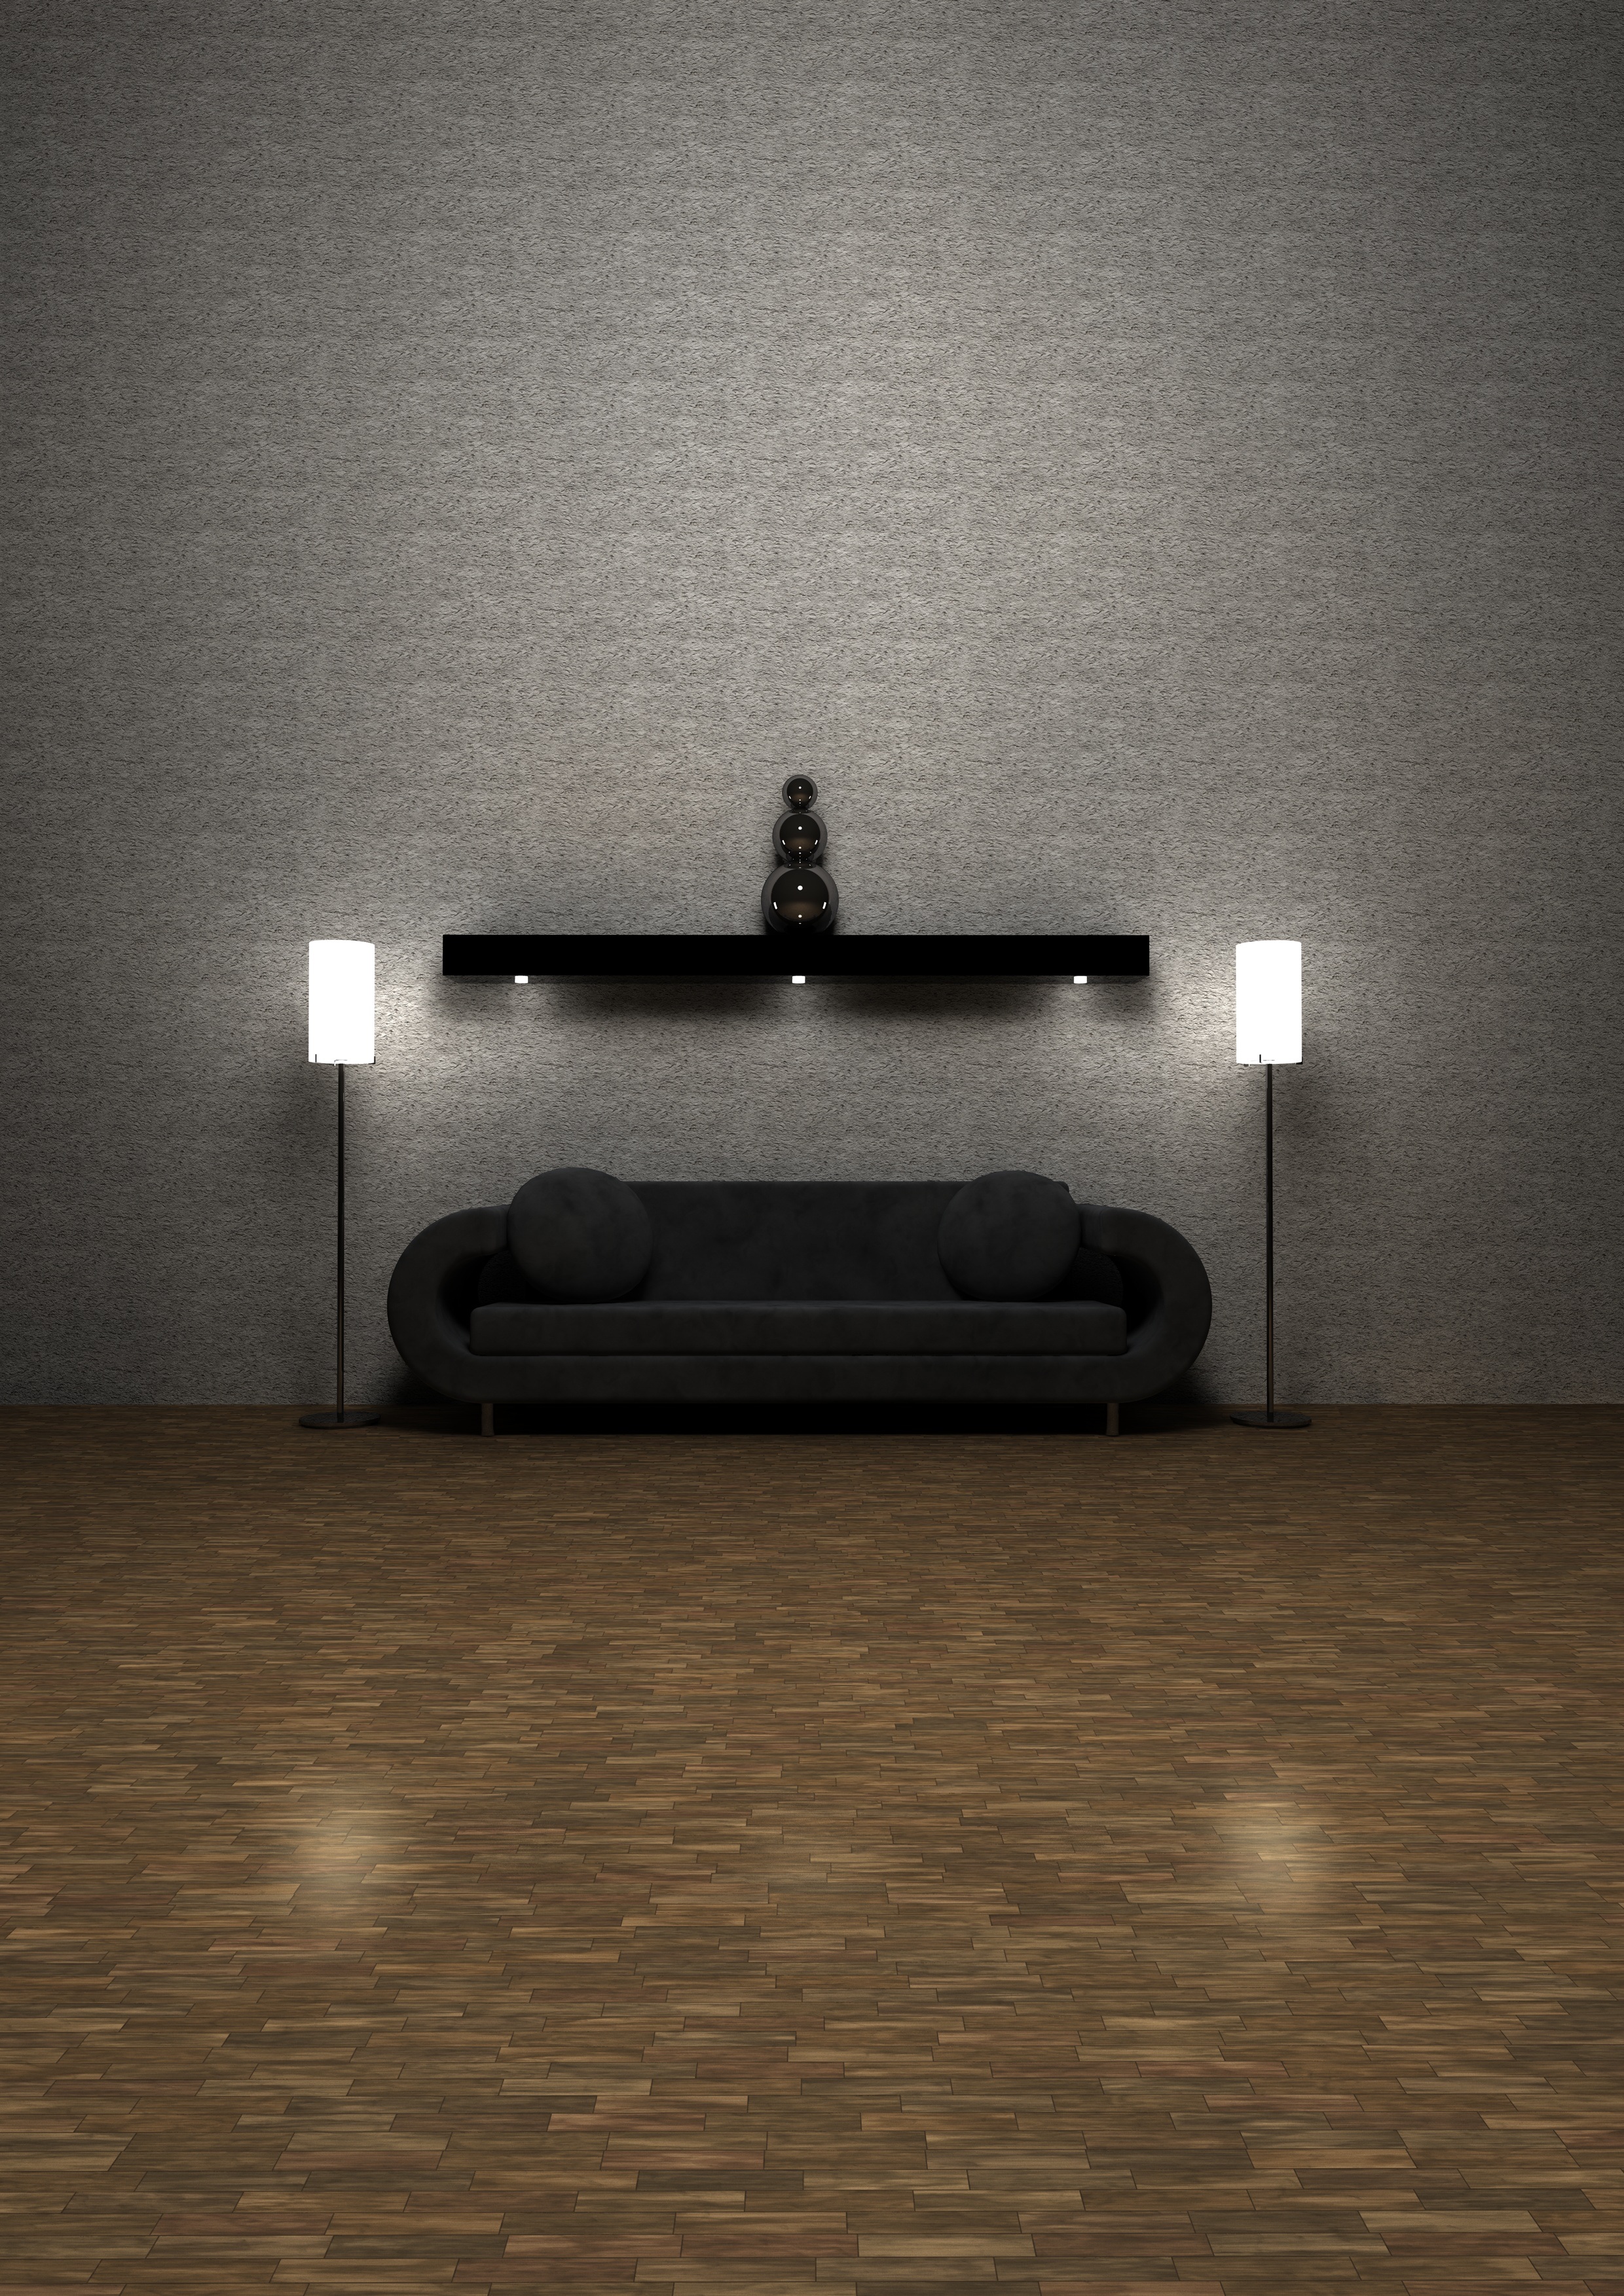
table, light, wood, white, floor, wall, tile, lamp, black, furniture, room, sofa, lighting, modern, interior design, luxury, design, hardwood, shape, flooring, wood flooring, laminate flooring